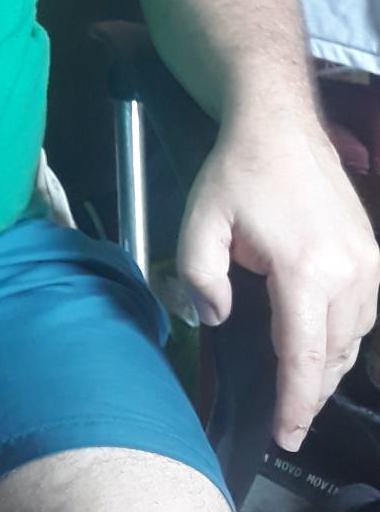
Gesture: no_gesture